Inverkeithing

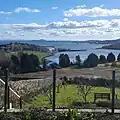
Inverkeithing Bay as viewed from the Friary Gardens.

Inverkeithing lies on the north shore of the Firth of Forth at its narrowest crossing point, about from South Queensferry, from Edinburgh city centre and from Edinburgh Airport. The nearest city is Dunfermline, northwest.